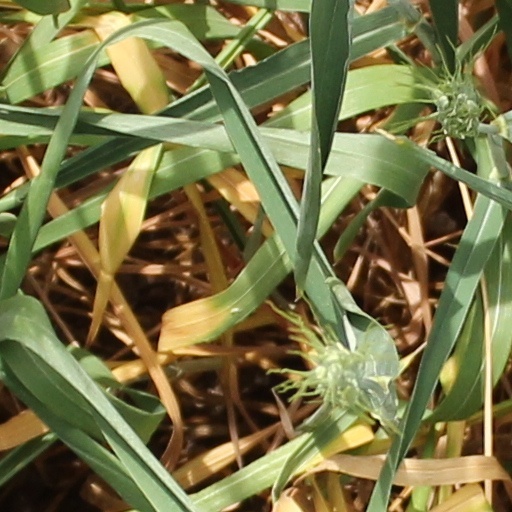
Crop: wheat